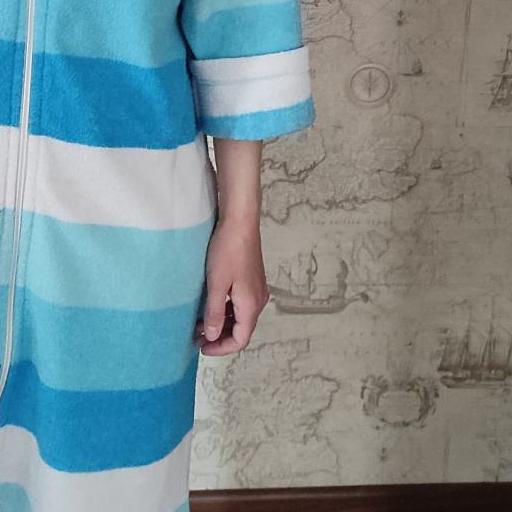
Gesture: no_gesture